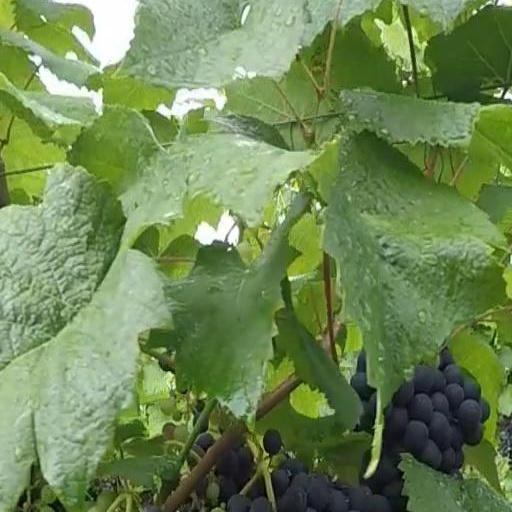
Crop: grape